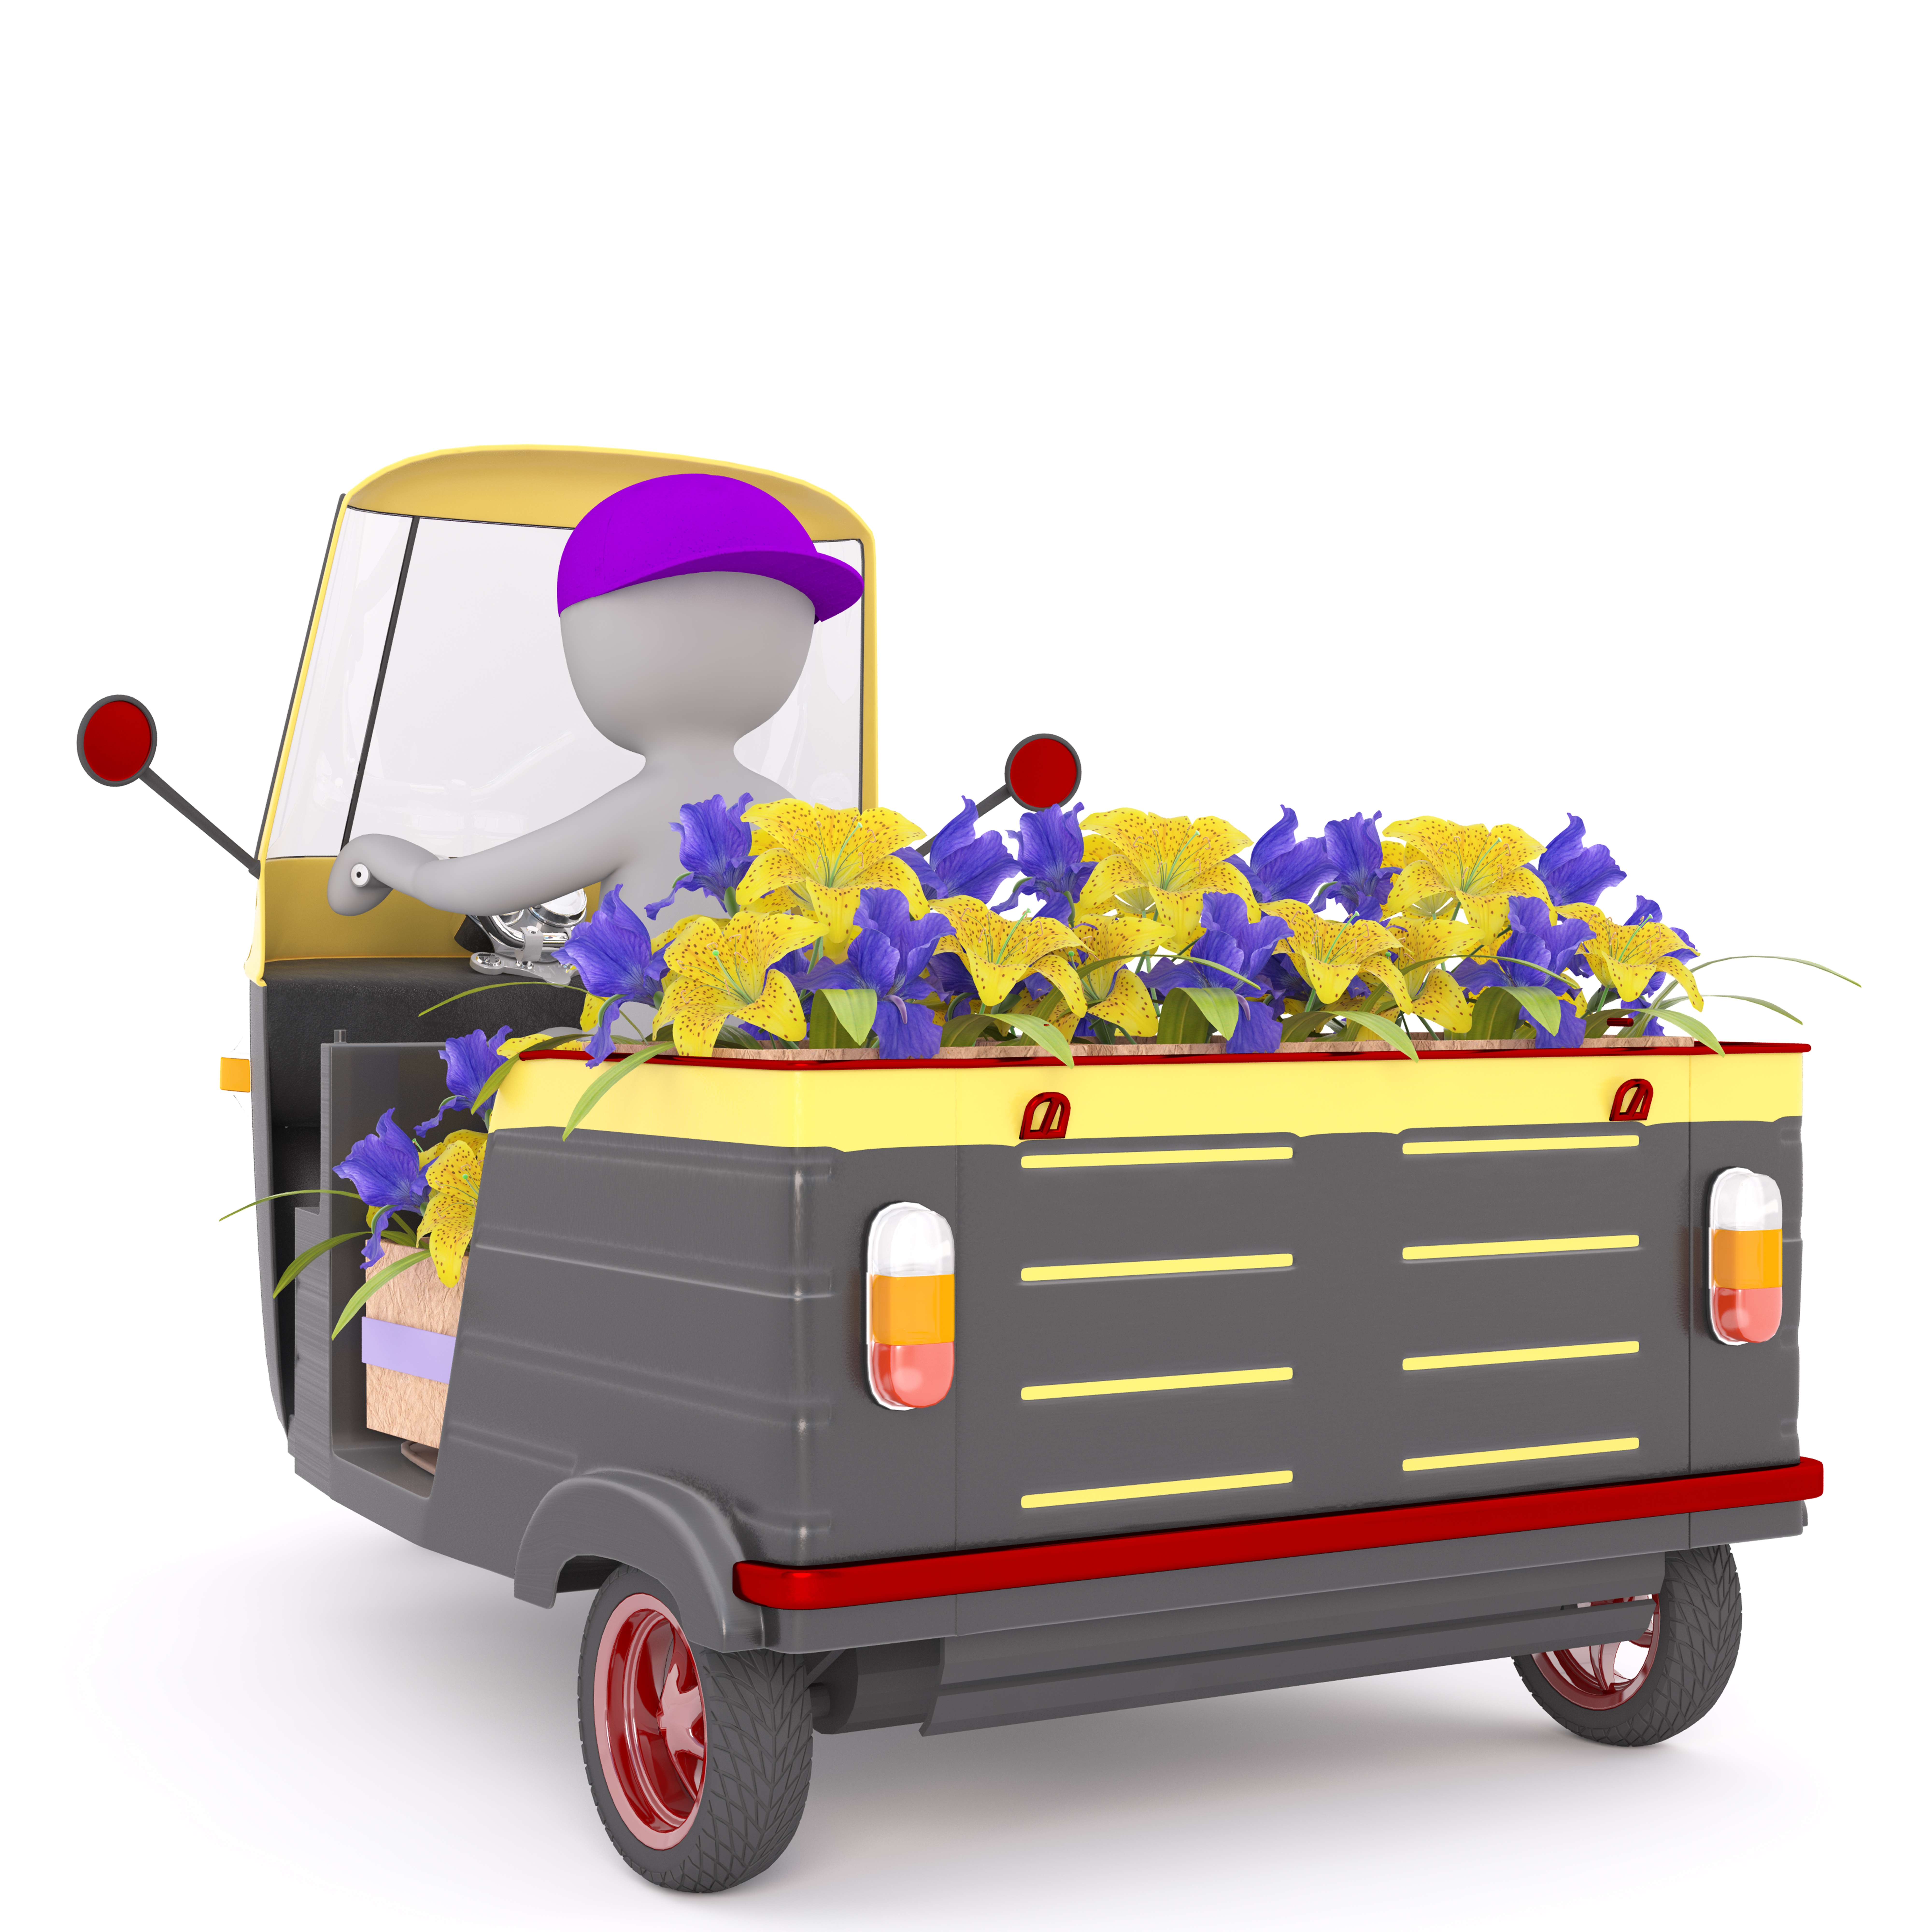
white, cart, play, isolated, model, vehicle, auto, toy, flowers, product, tuk tuk, bed, tuktuk, 3d, delivery, males, playhouse, white male, 3d model, full body, model car, free image, light commercial vehicle, 3d man, 3d men